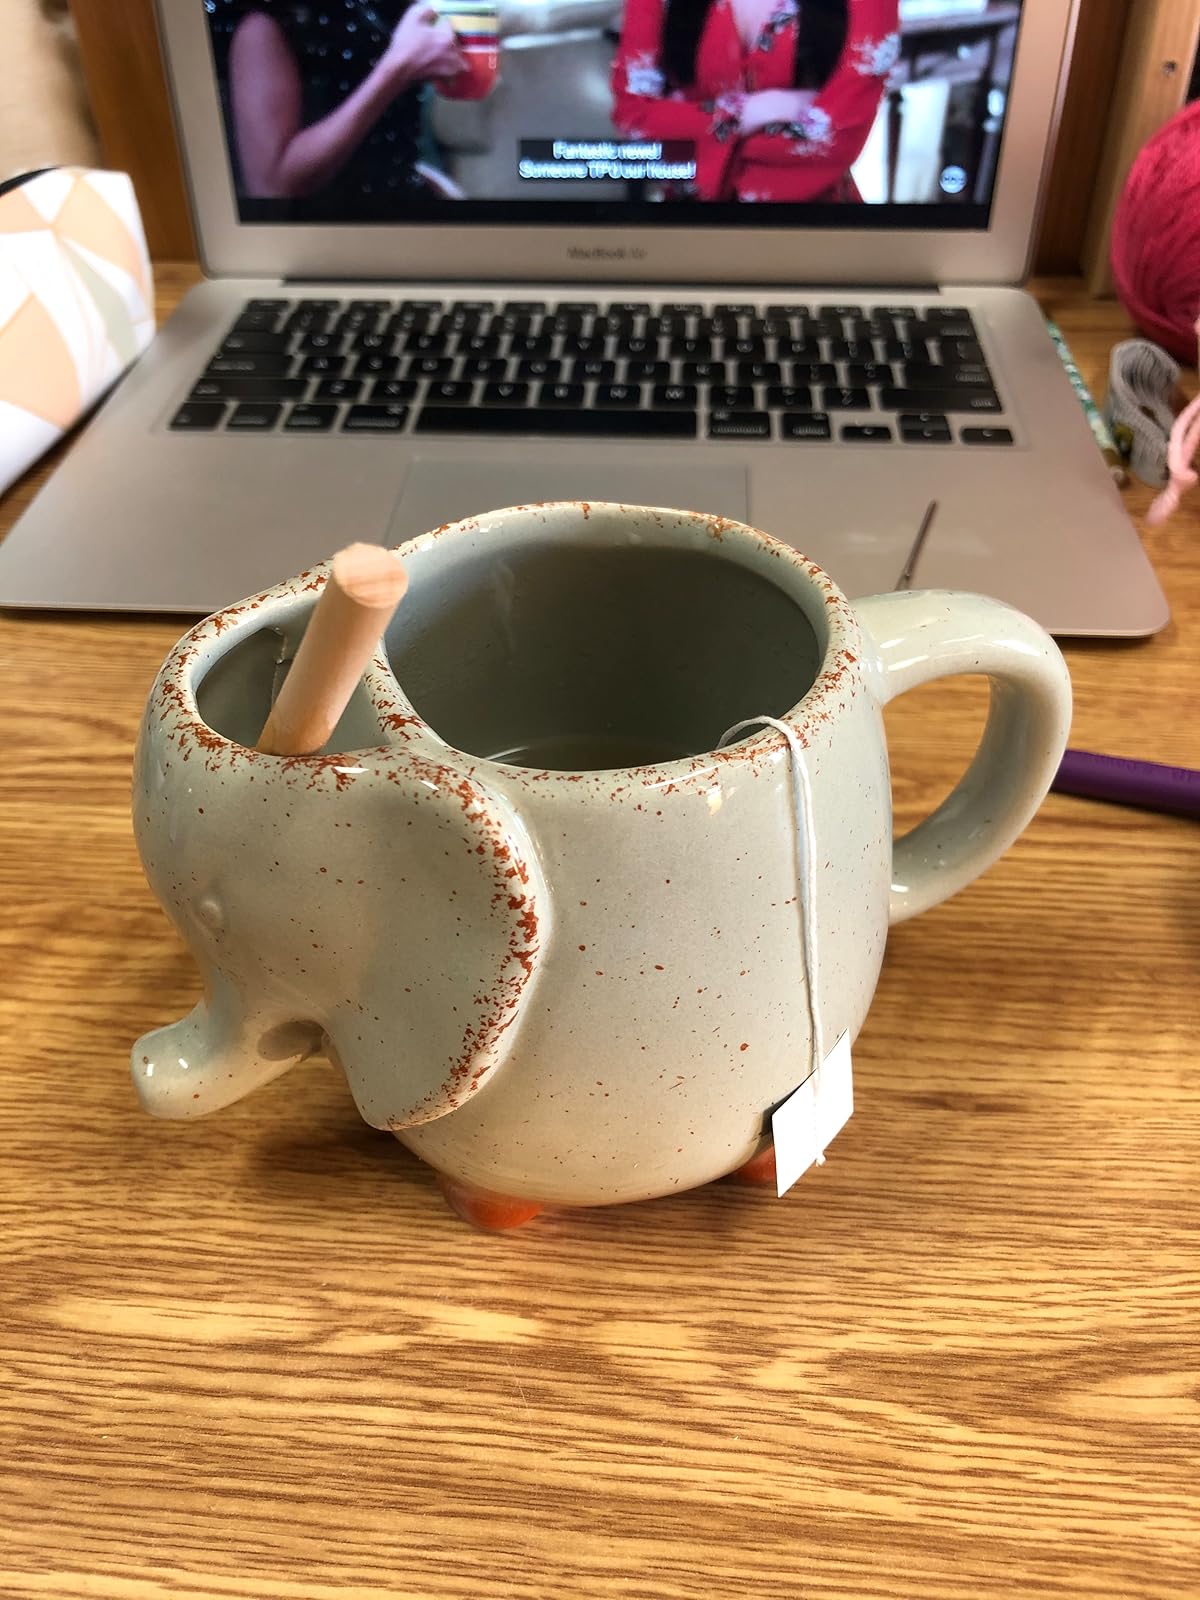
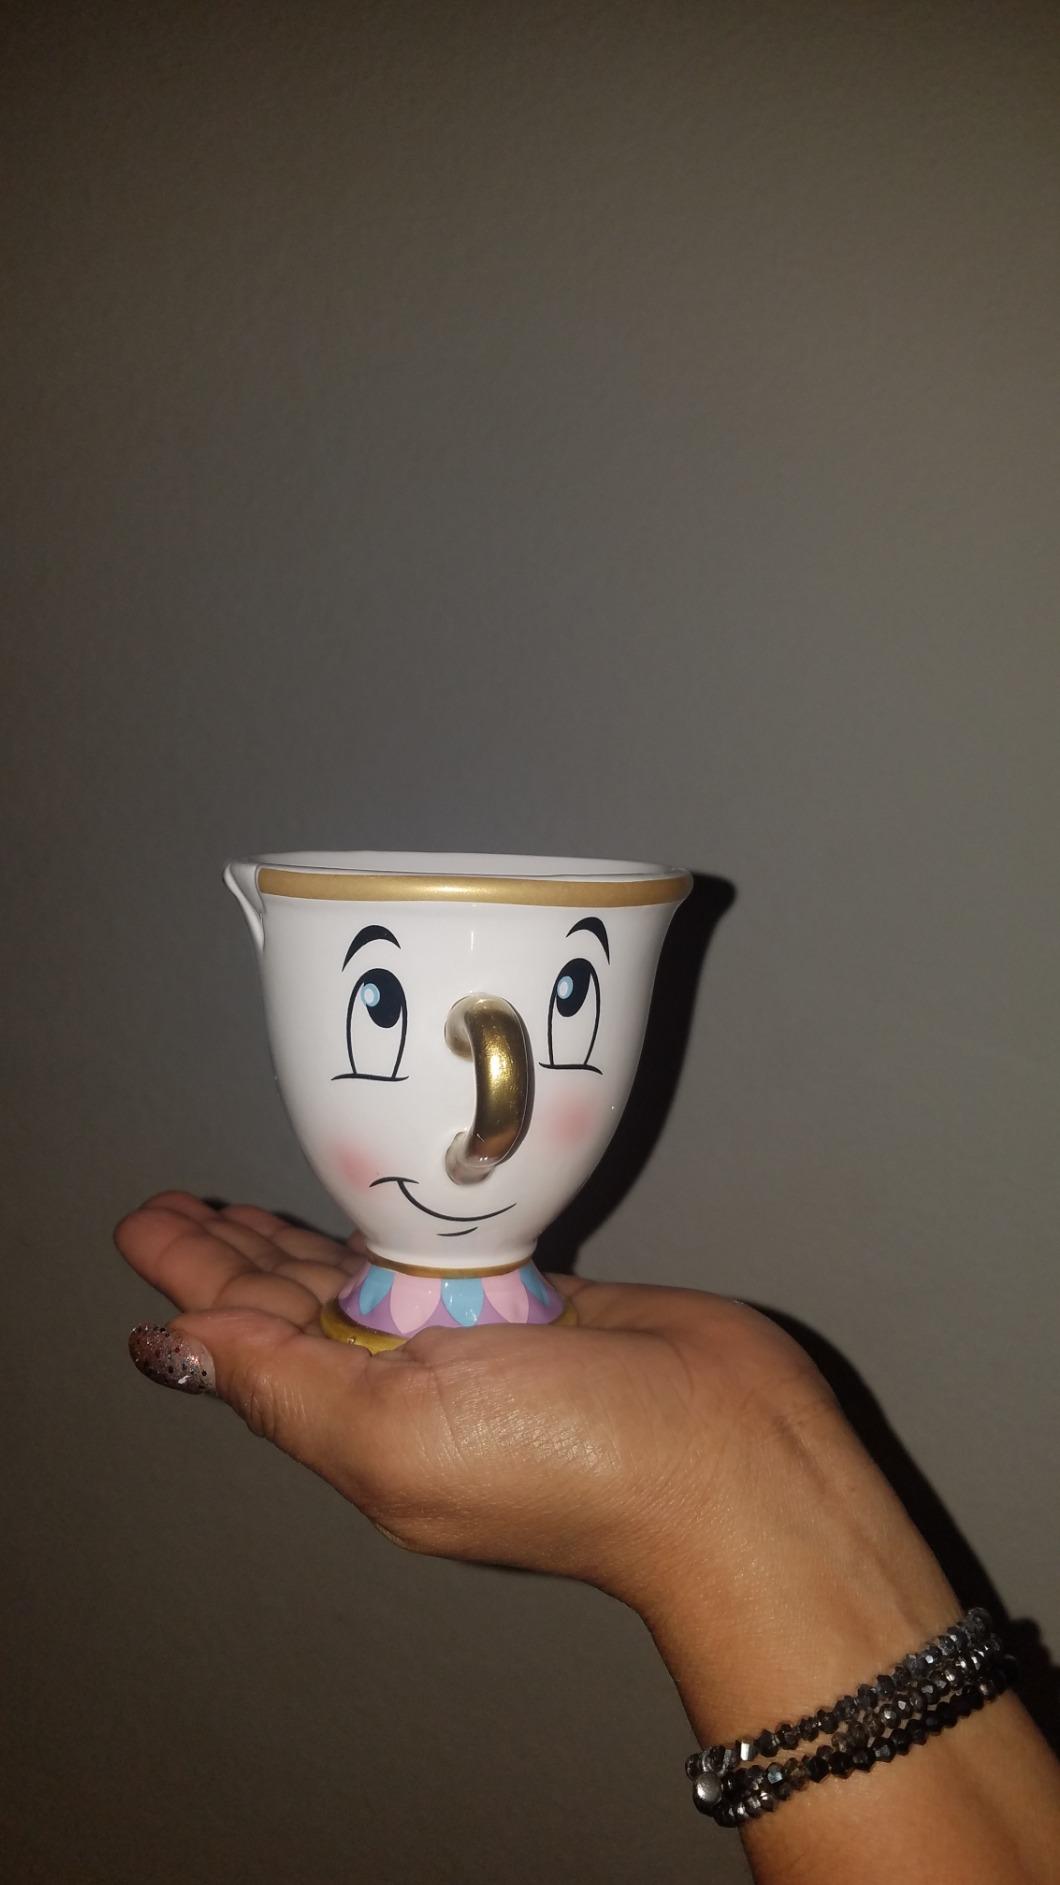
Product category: items_mug
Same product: no